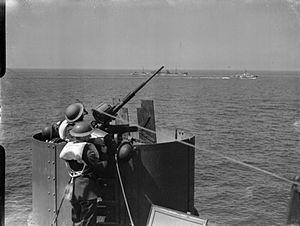
L' Opération MB.8 était une opération multiple de la Royal Navy en mer Méditerranée du 4 au 11 novembre 1940. Elle était composée de six forces différentes comprenant 2 porte-avions, 5 cuirassés, 10 croiseurs et 30 destroyers, dont une grande partie de la Force H de Gibraltar, protégeant quatre convois de ravitaillement vers Malte et menant des actions diverses.